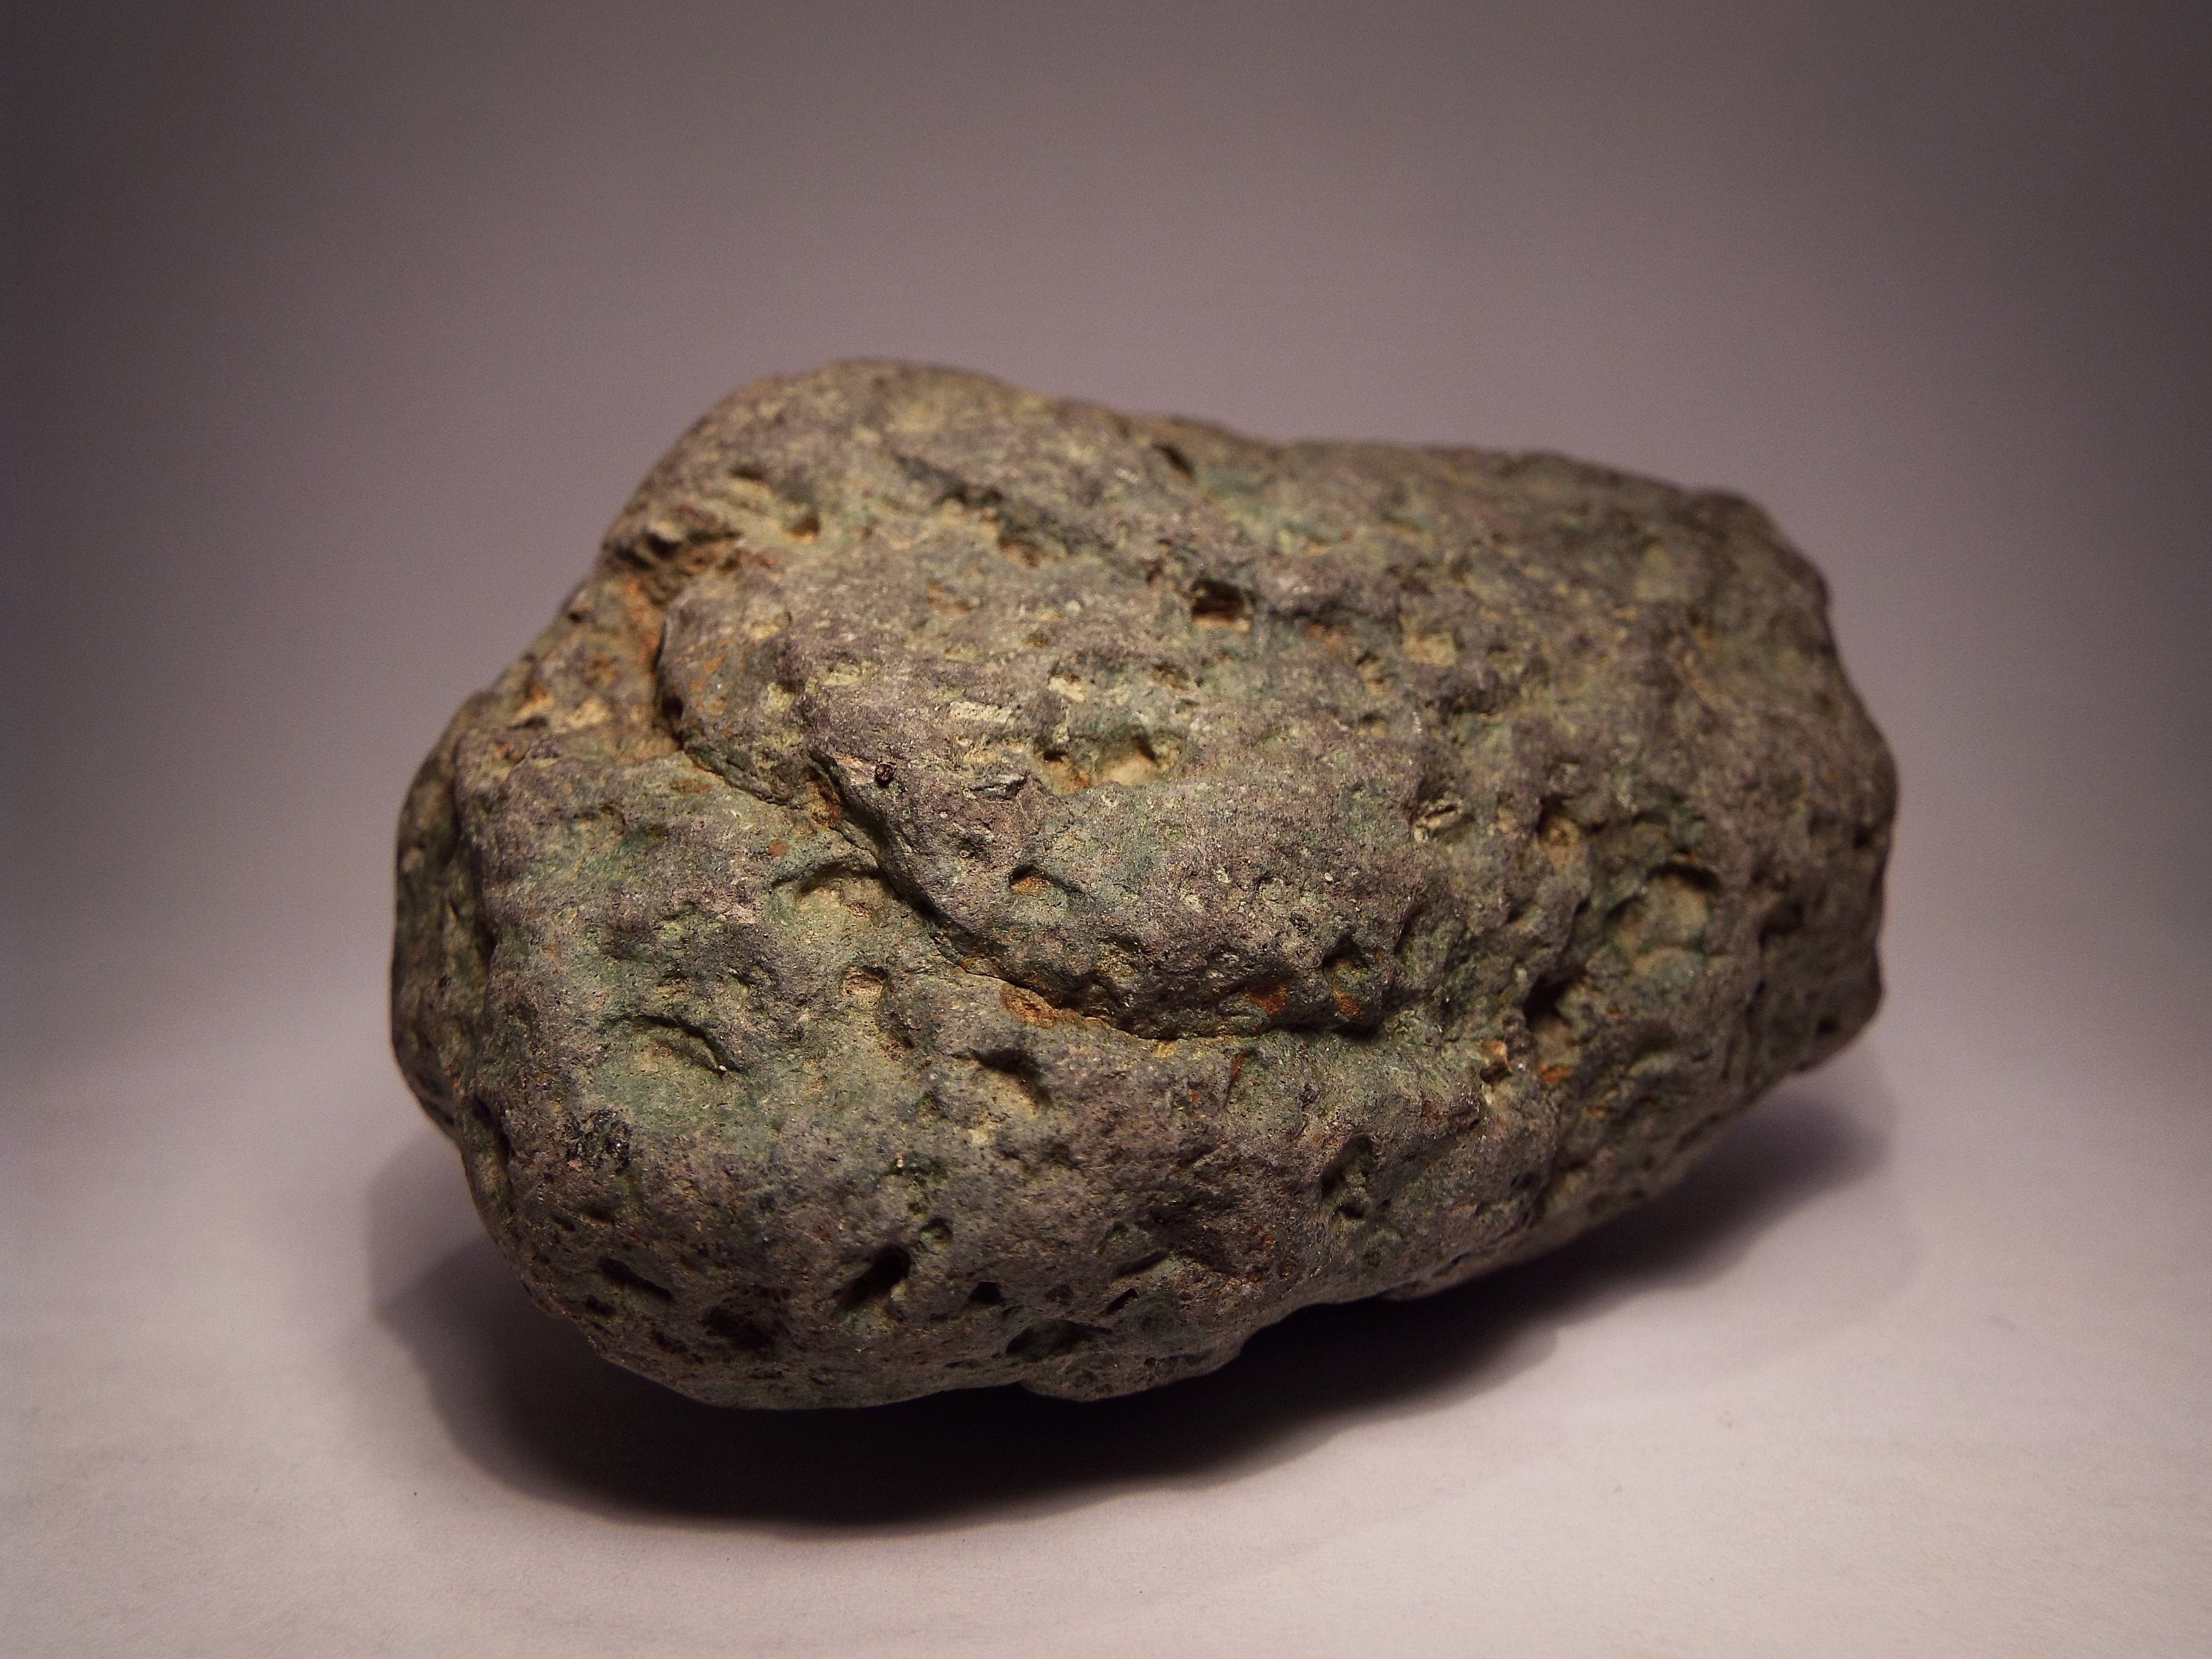
nature, rock, stone, macro, brown, material, jewellery, background, wallpaper, mineral, igneous rock, fashion accessory